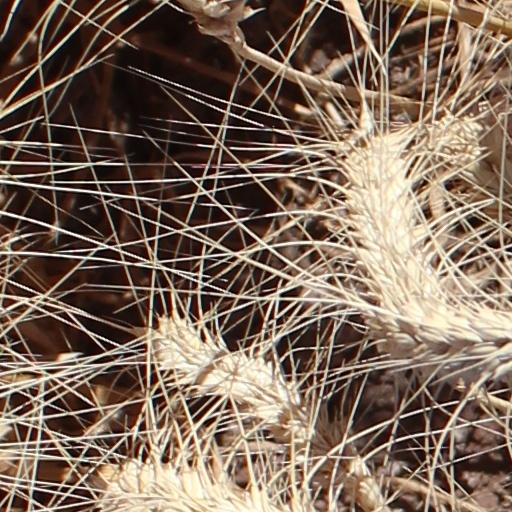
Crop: wheat